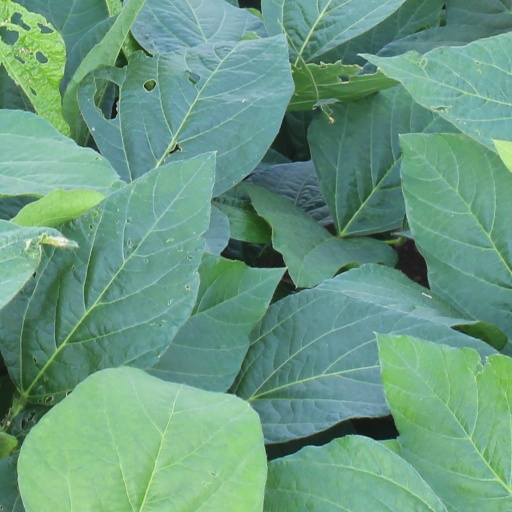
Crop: soybean